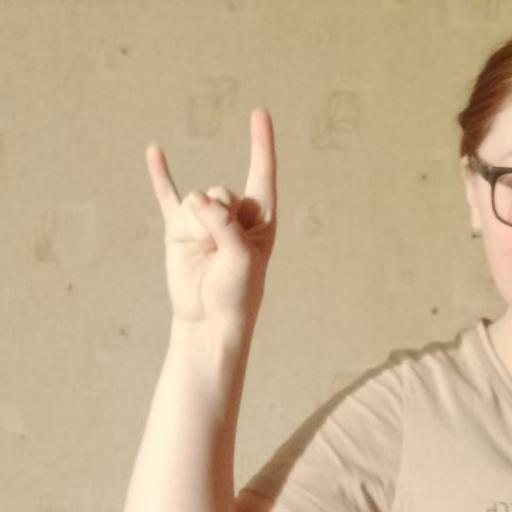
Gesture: rock